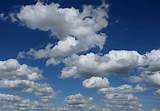
Weather: cloudy or overcast